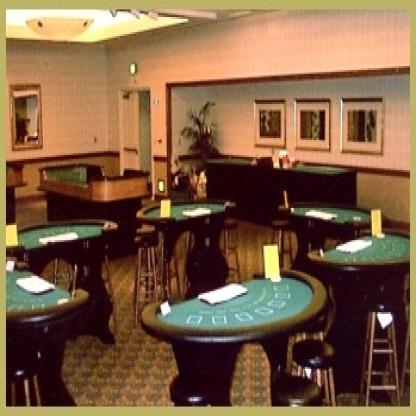
Scene: Indoor